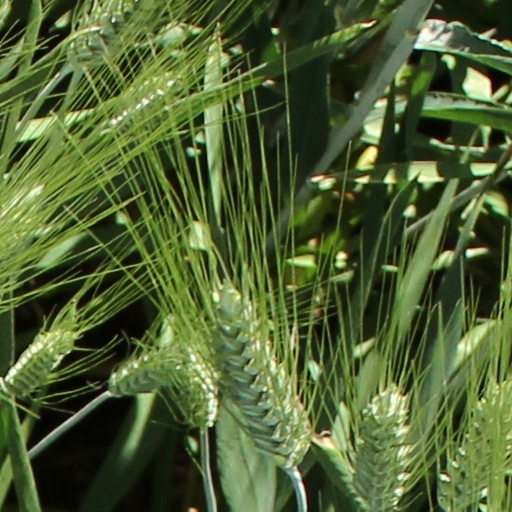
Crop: wheat